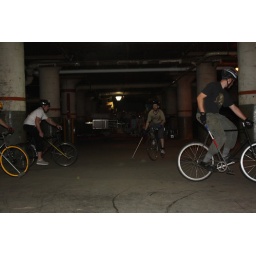
Playing some bike polo in building #17